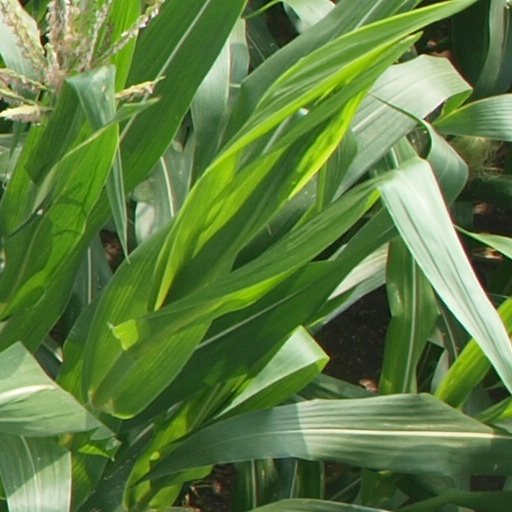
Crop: maize; corn